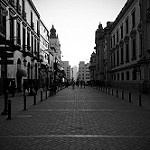
Scene: Outdoor